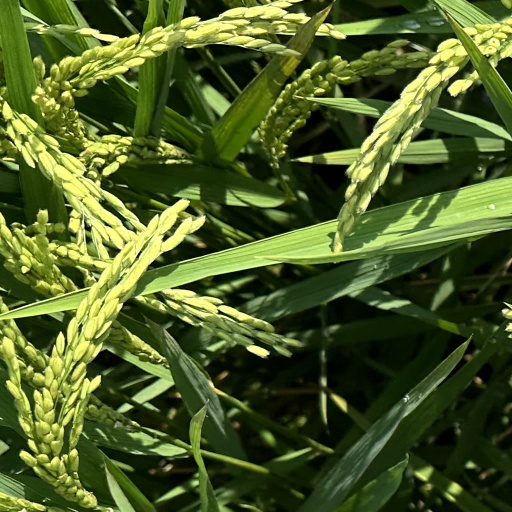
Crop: rice